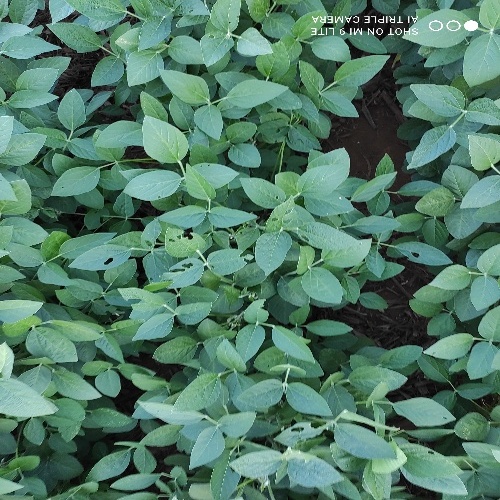
Label: Caterpillar